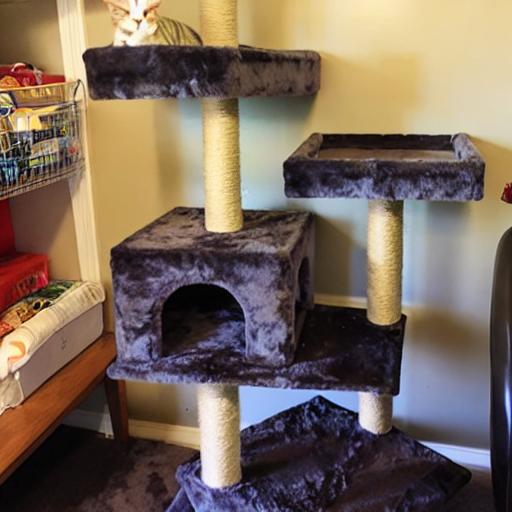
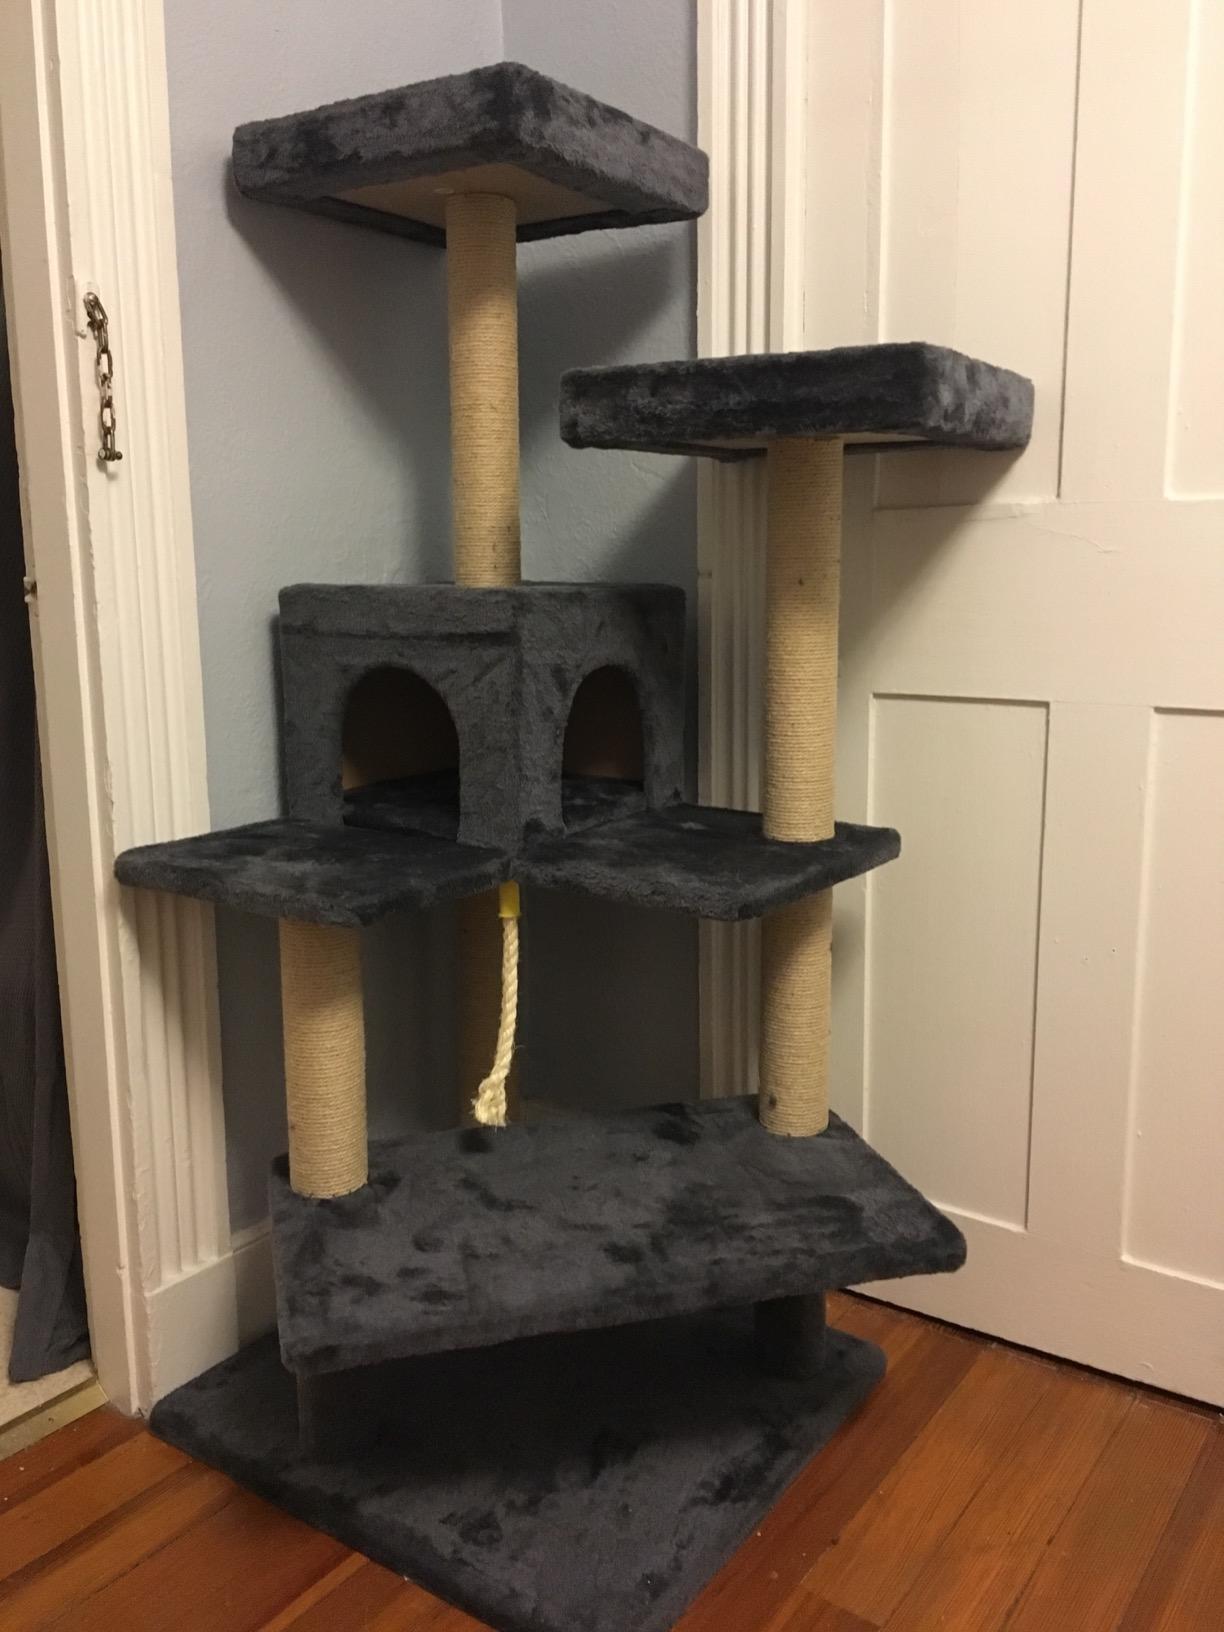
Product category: items_cat tree
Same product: no